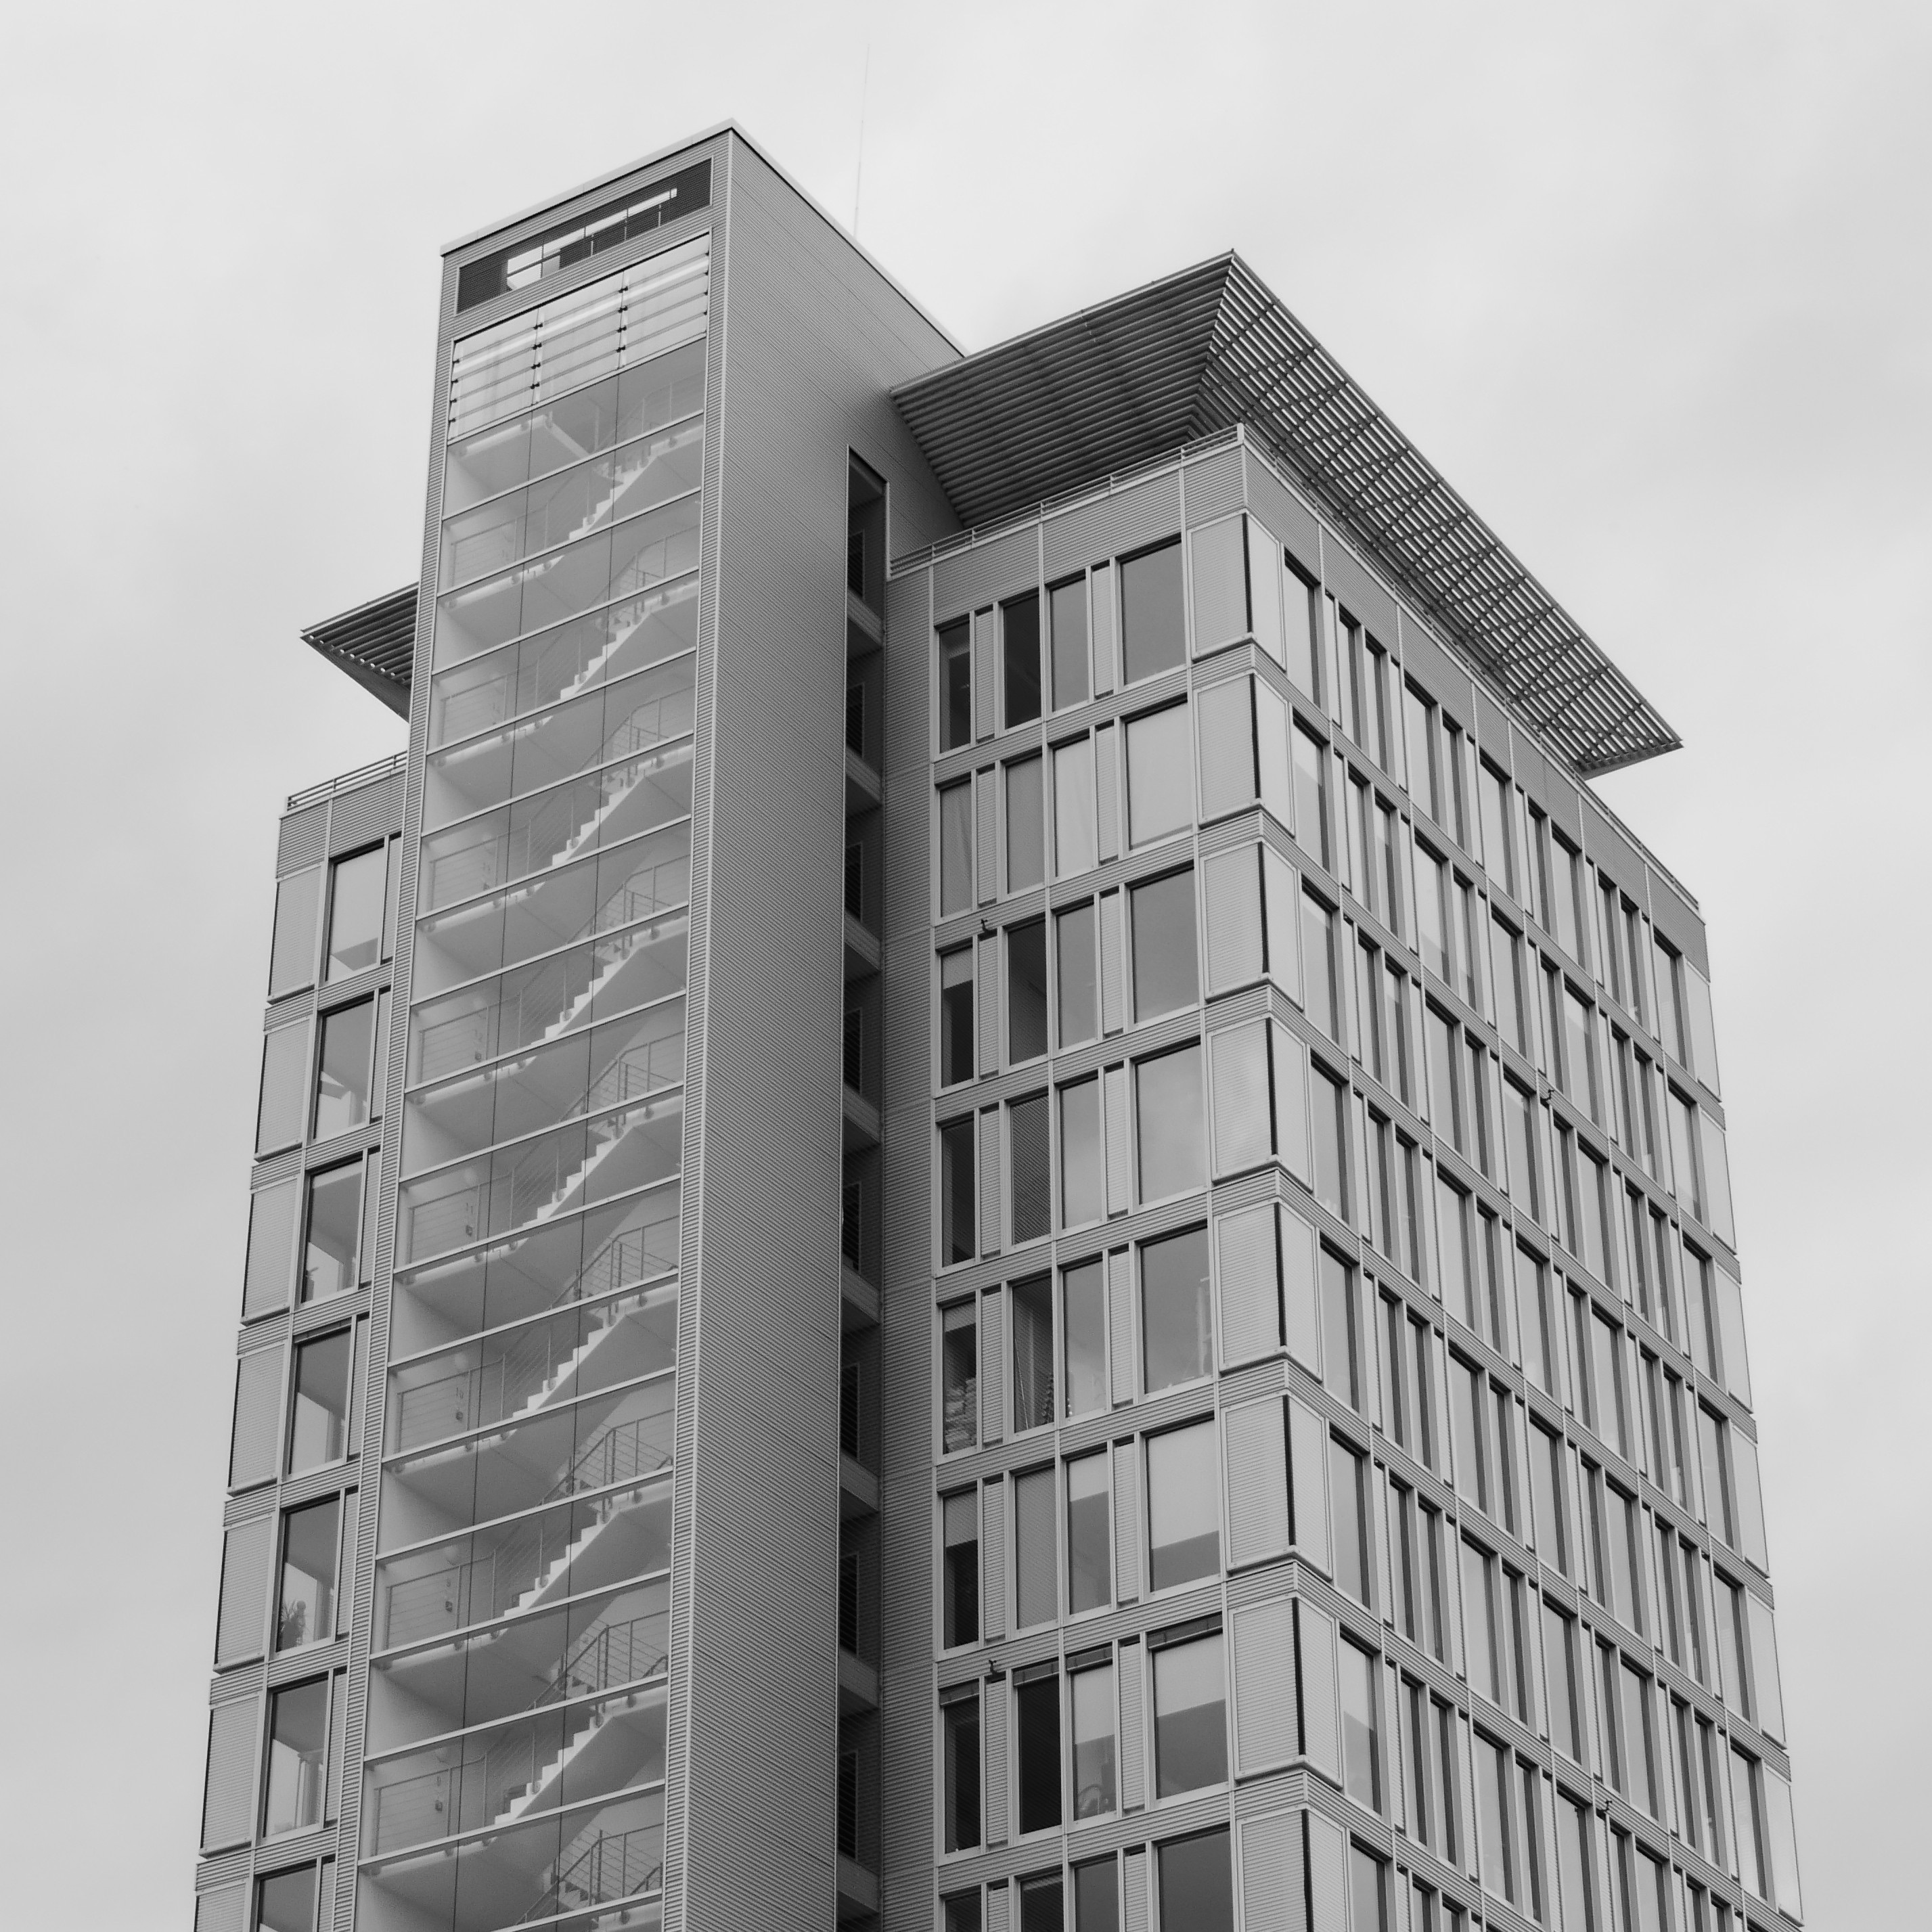
black and white, architecture, building, skyscraper, downtown, tower, facade, monochrome, tower block, headquarters, metropolis, condominium, monochrome photography, residential area, brutalist architecture